Maki Station (Niigata)

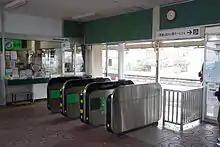
the gate, February 2015

The station consists of two ground-level opposed side platforms connected by a footbridge, serving two tracks.